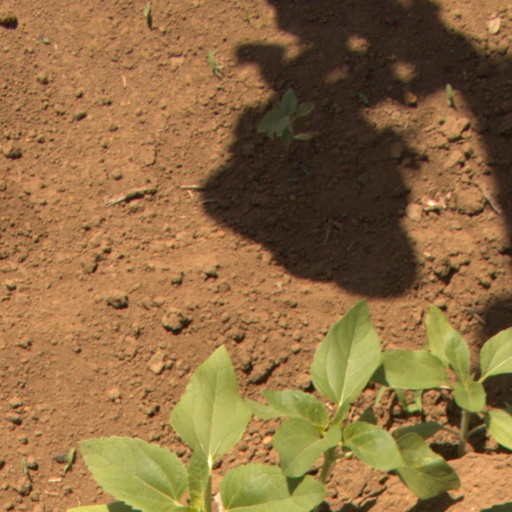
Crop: Jerusalem artichoke